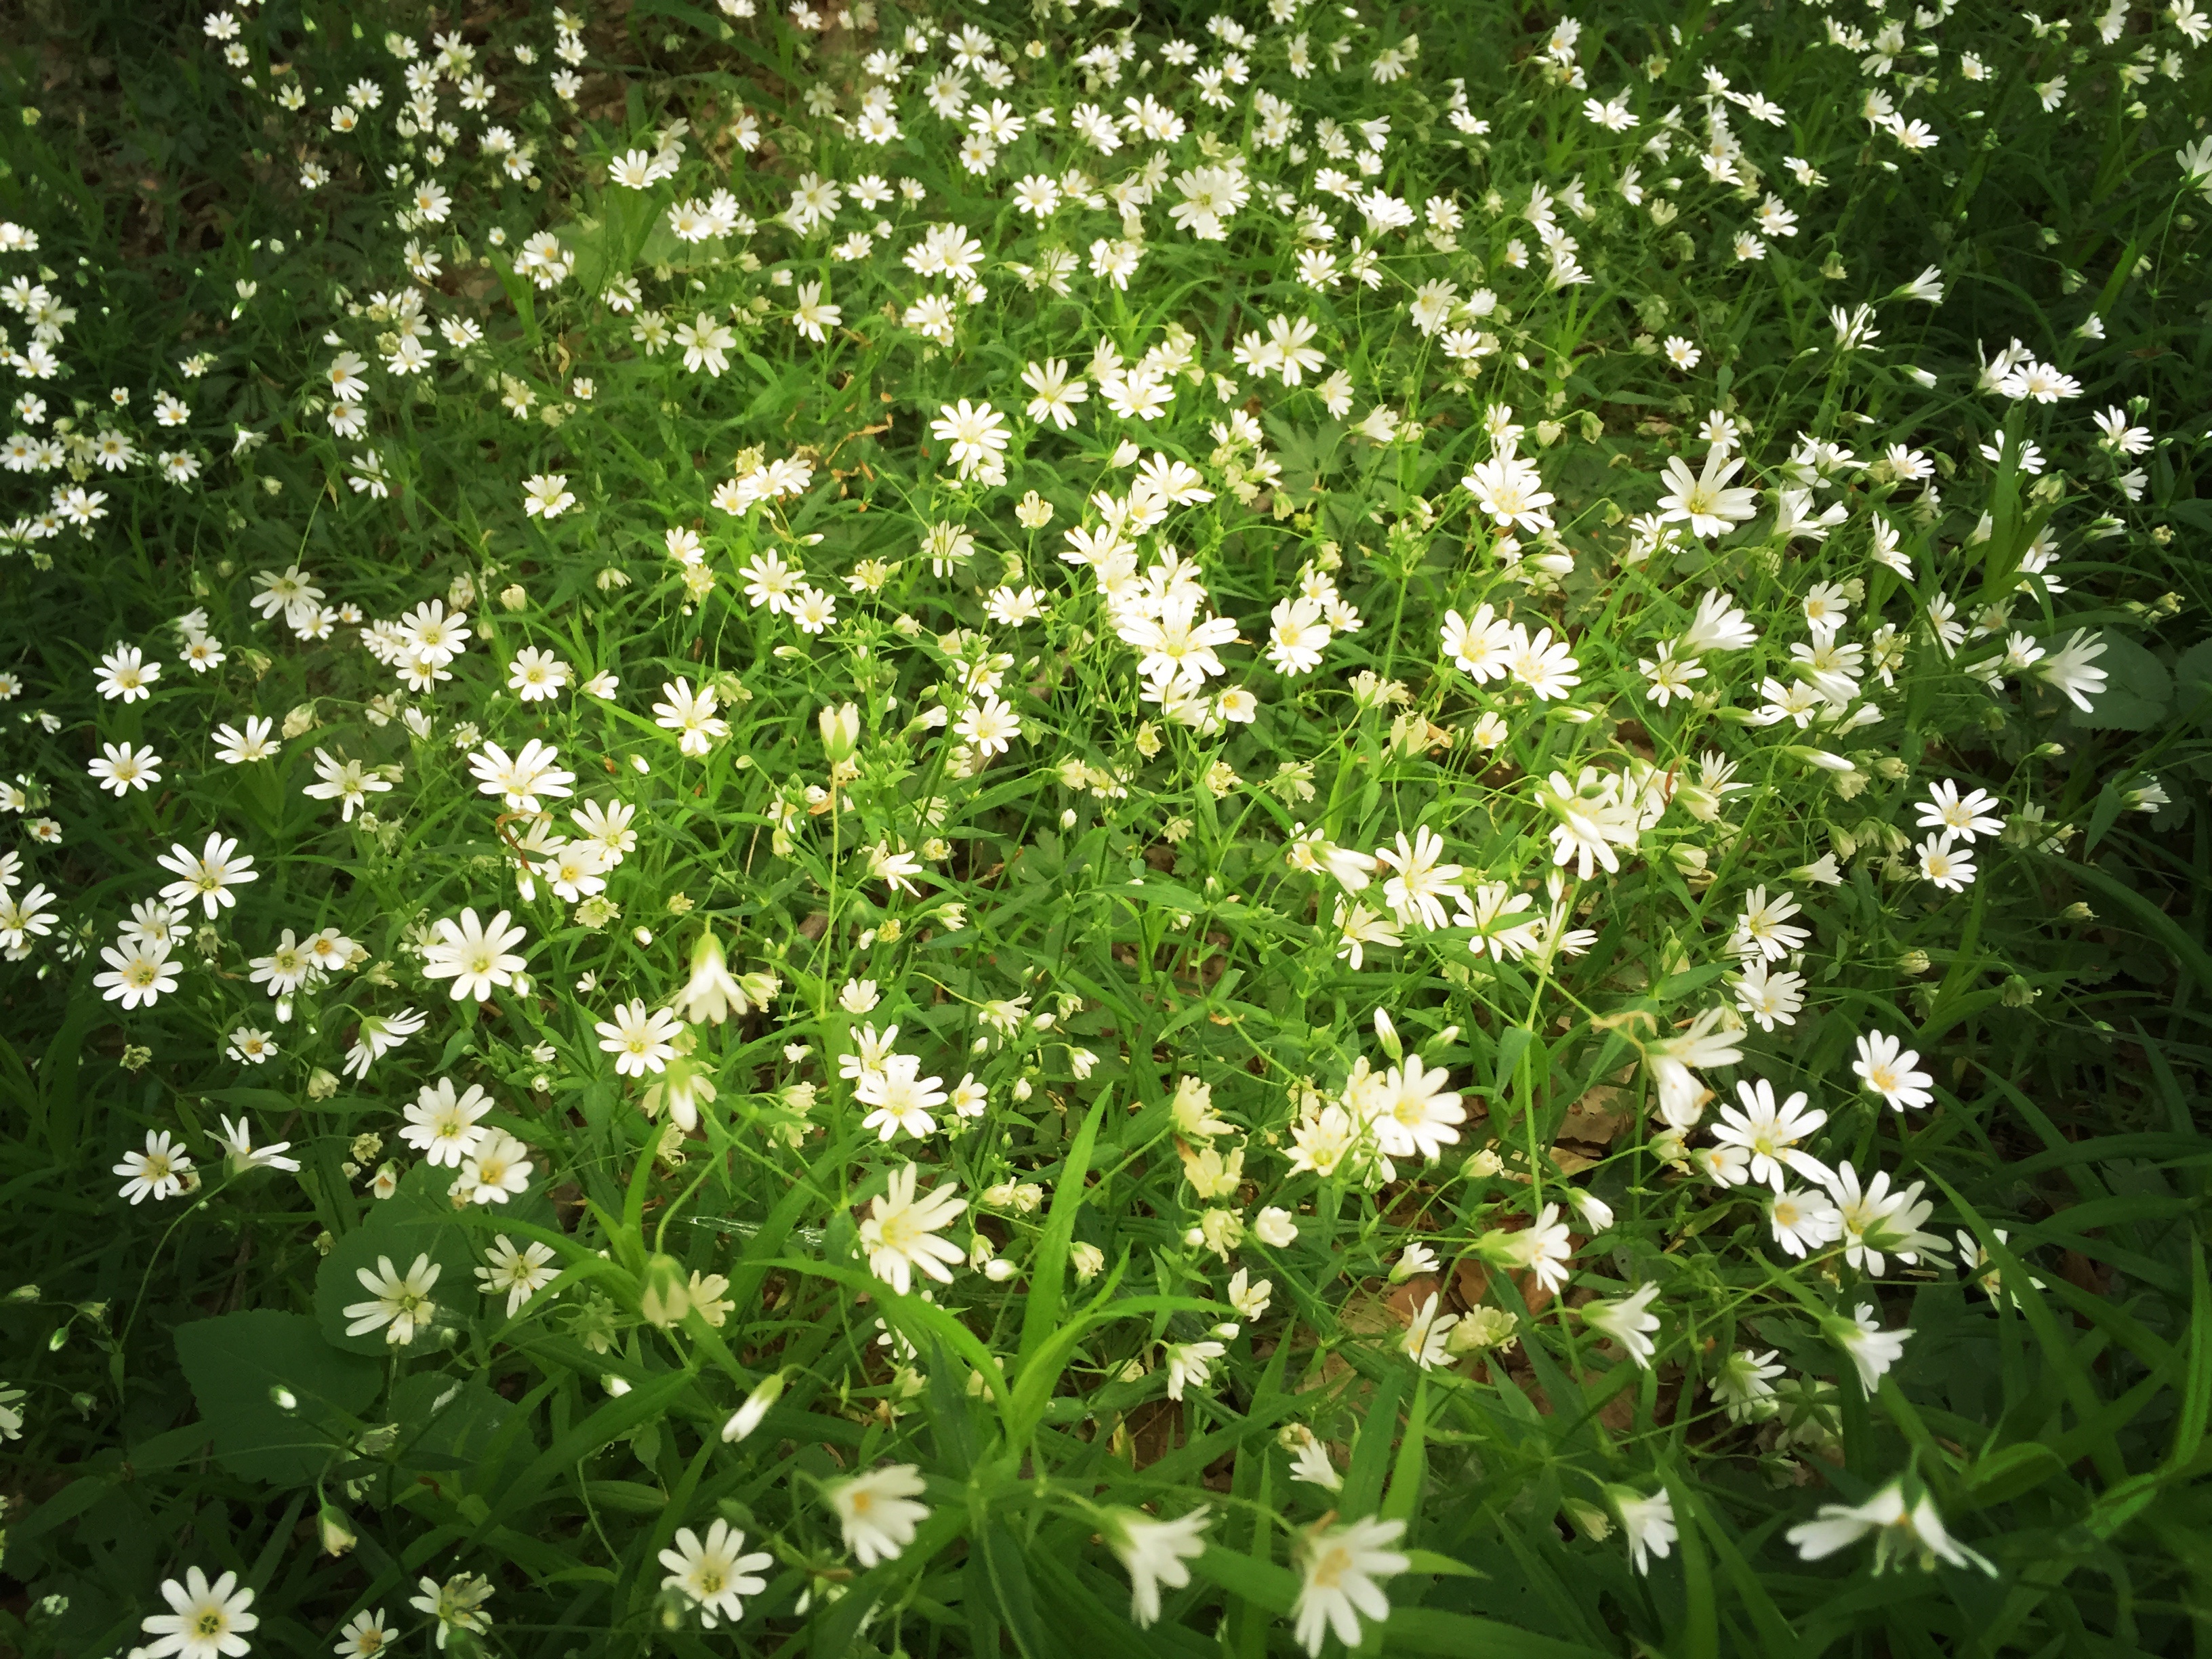
blossom, plant, meadow, flower, herb, flora, wildflower, shrub, anthriscus, flowering plant, cow parsley, annual plant, land plant, tanacetum parthenium